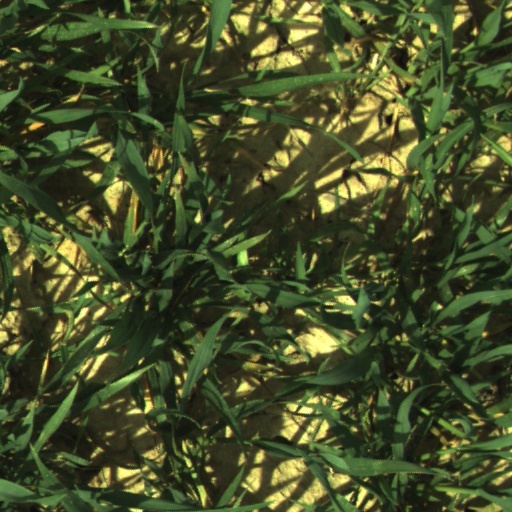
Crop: wheat